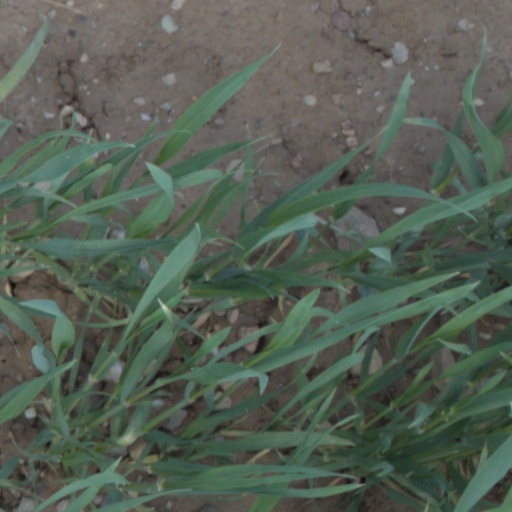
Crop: wheat